Eastern moa

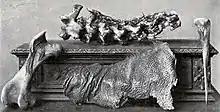
Neck and leg bones with soft tissue

Eastern moa lived only on the South Island of New Zealand, inhabiting lowland habitats like forests, grasslands, dunelands, and shrublands. During the Last Glacial Maximum, it was confined to a single glacial refugium, from which its range expanded during the Holocene. Human colonists (specifically the Māori, who called the animals "moa mōmona") hunted "Emeus" into extinction with relative ease. "E. crassus" was the second most common species found at the Wairau Bar site in Marlborough, where the remains of more than 4000 eaten moa were found. The species had gone extinct around the year 1400.